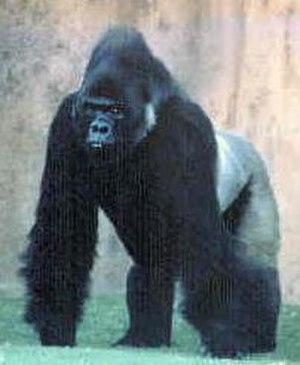
Gorilla, les Gorilles, est un genre de singes appartenant à la famille des Hominidés.